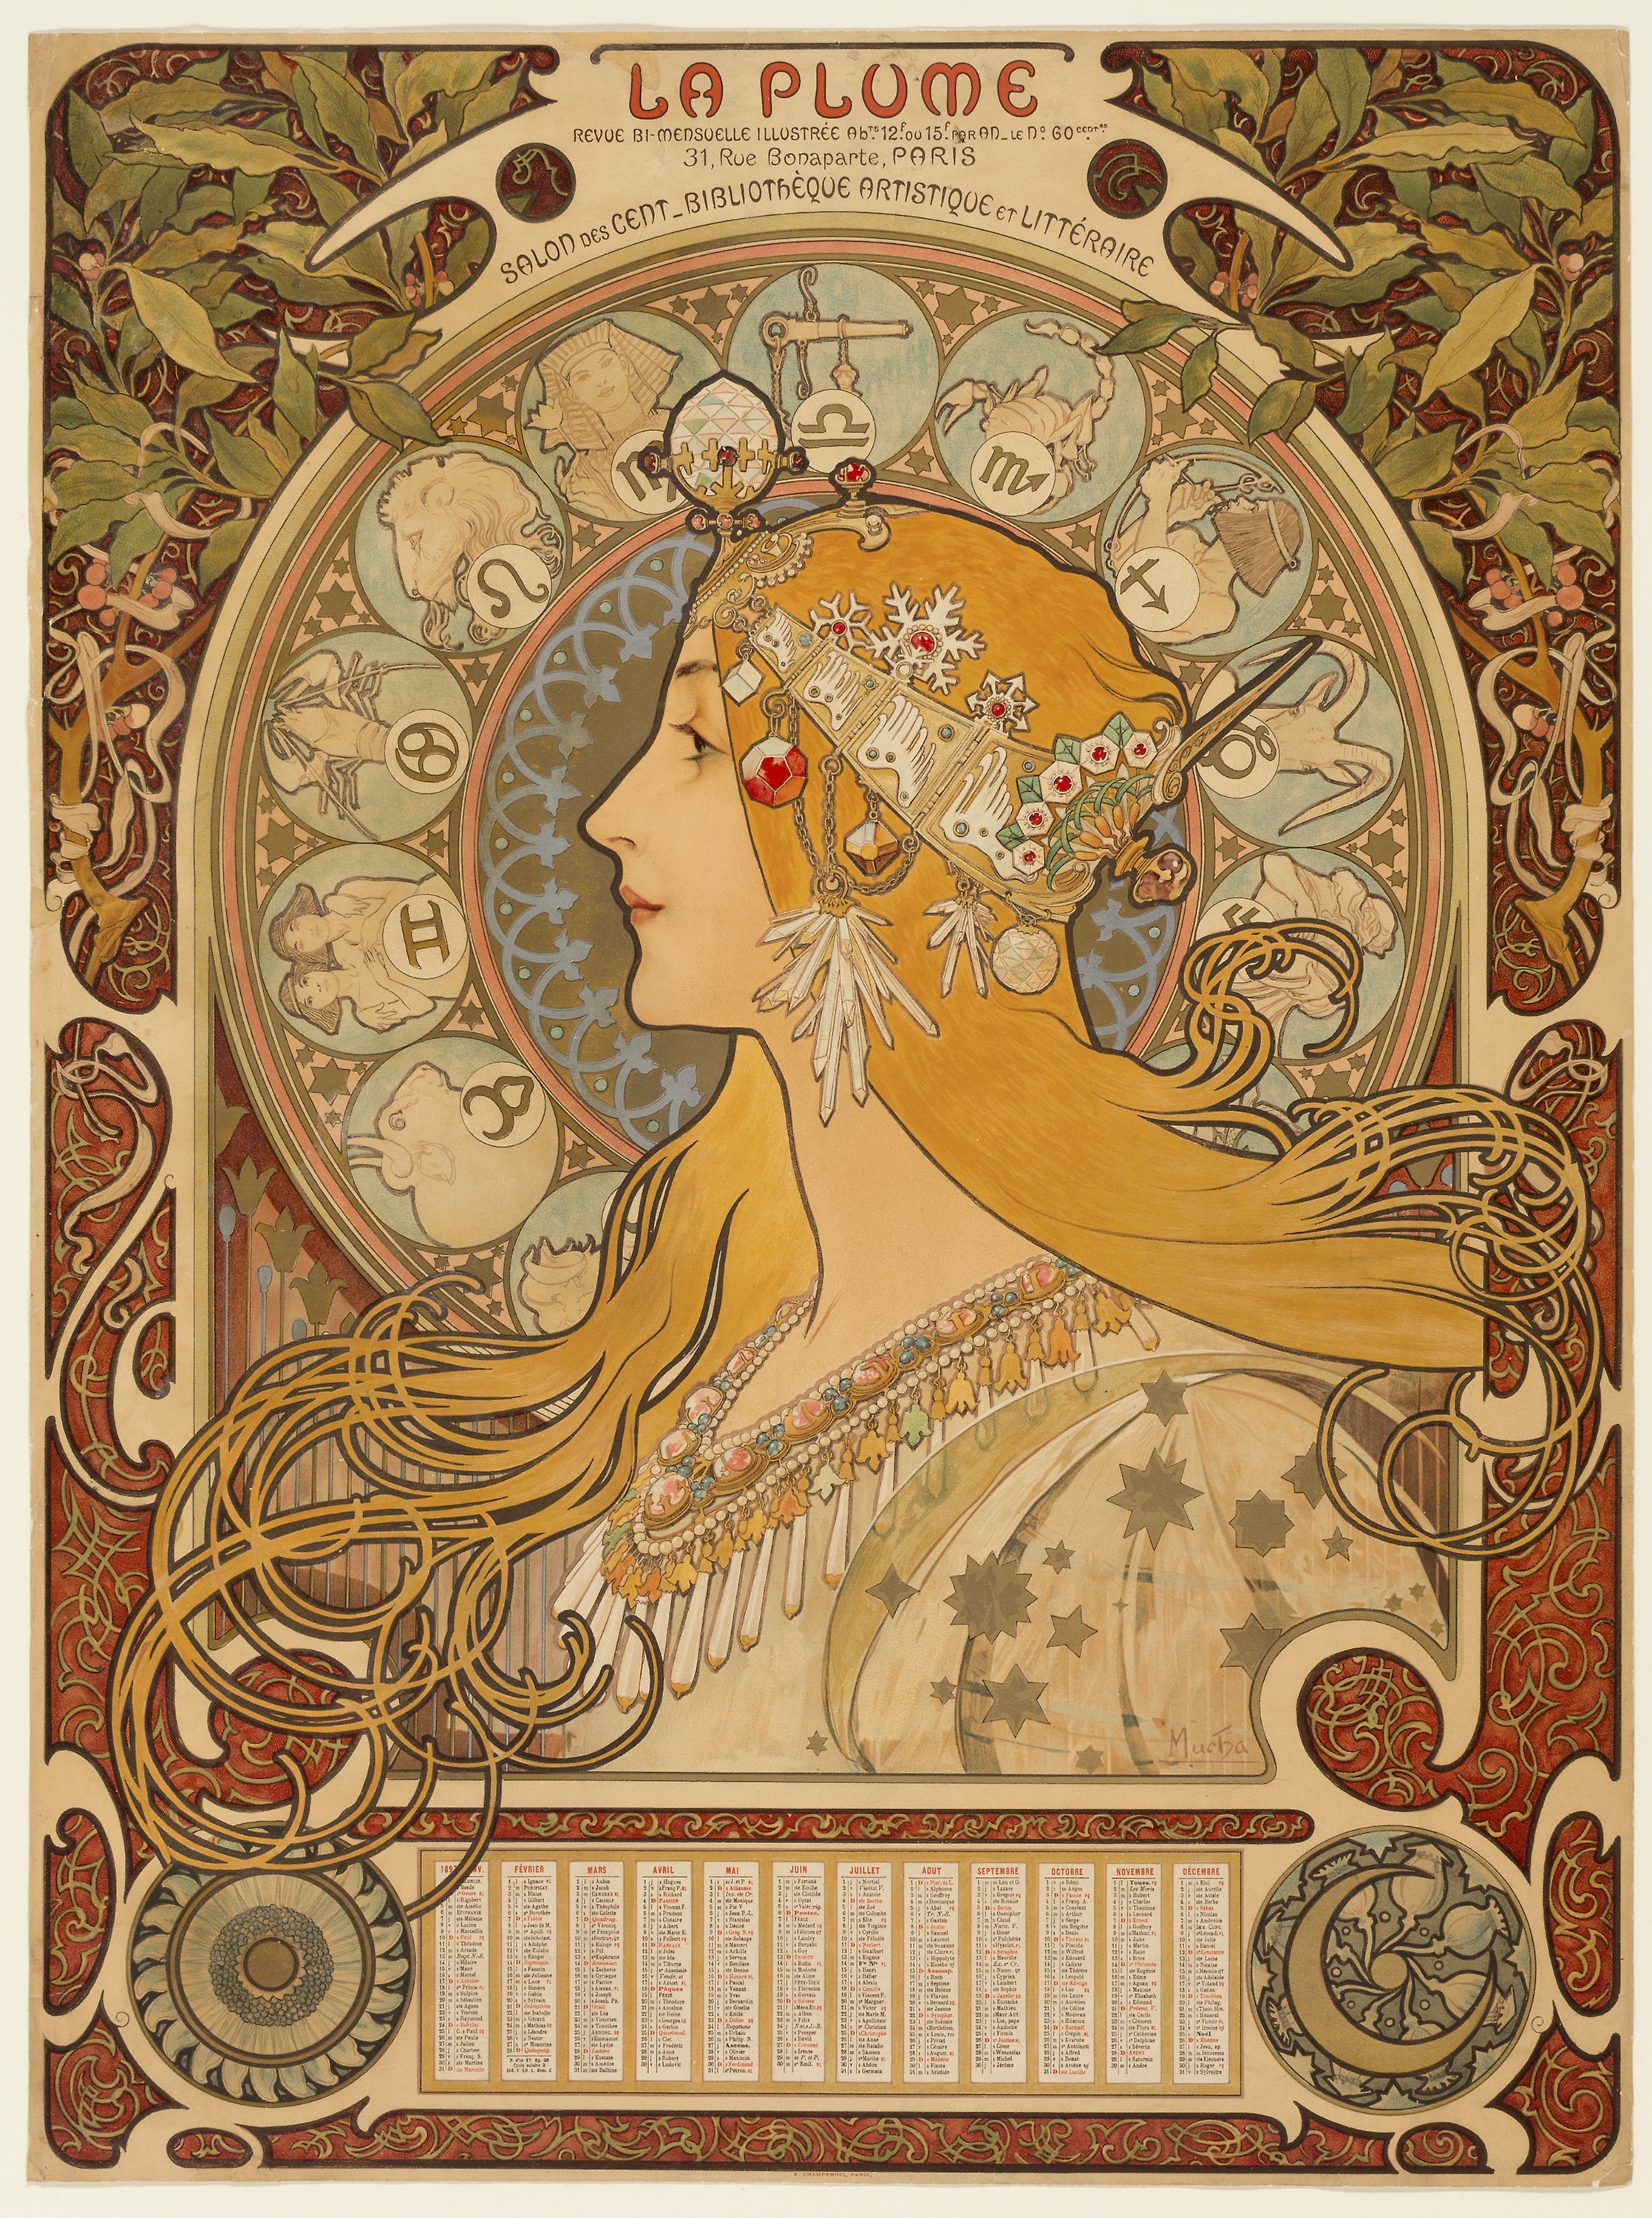
art, miniature, tapestry, illustration, picture frame, visual arts